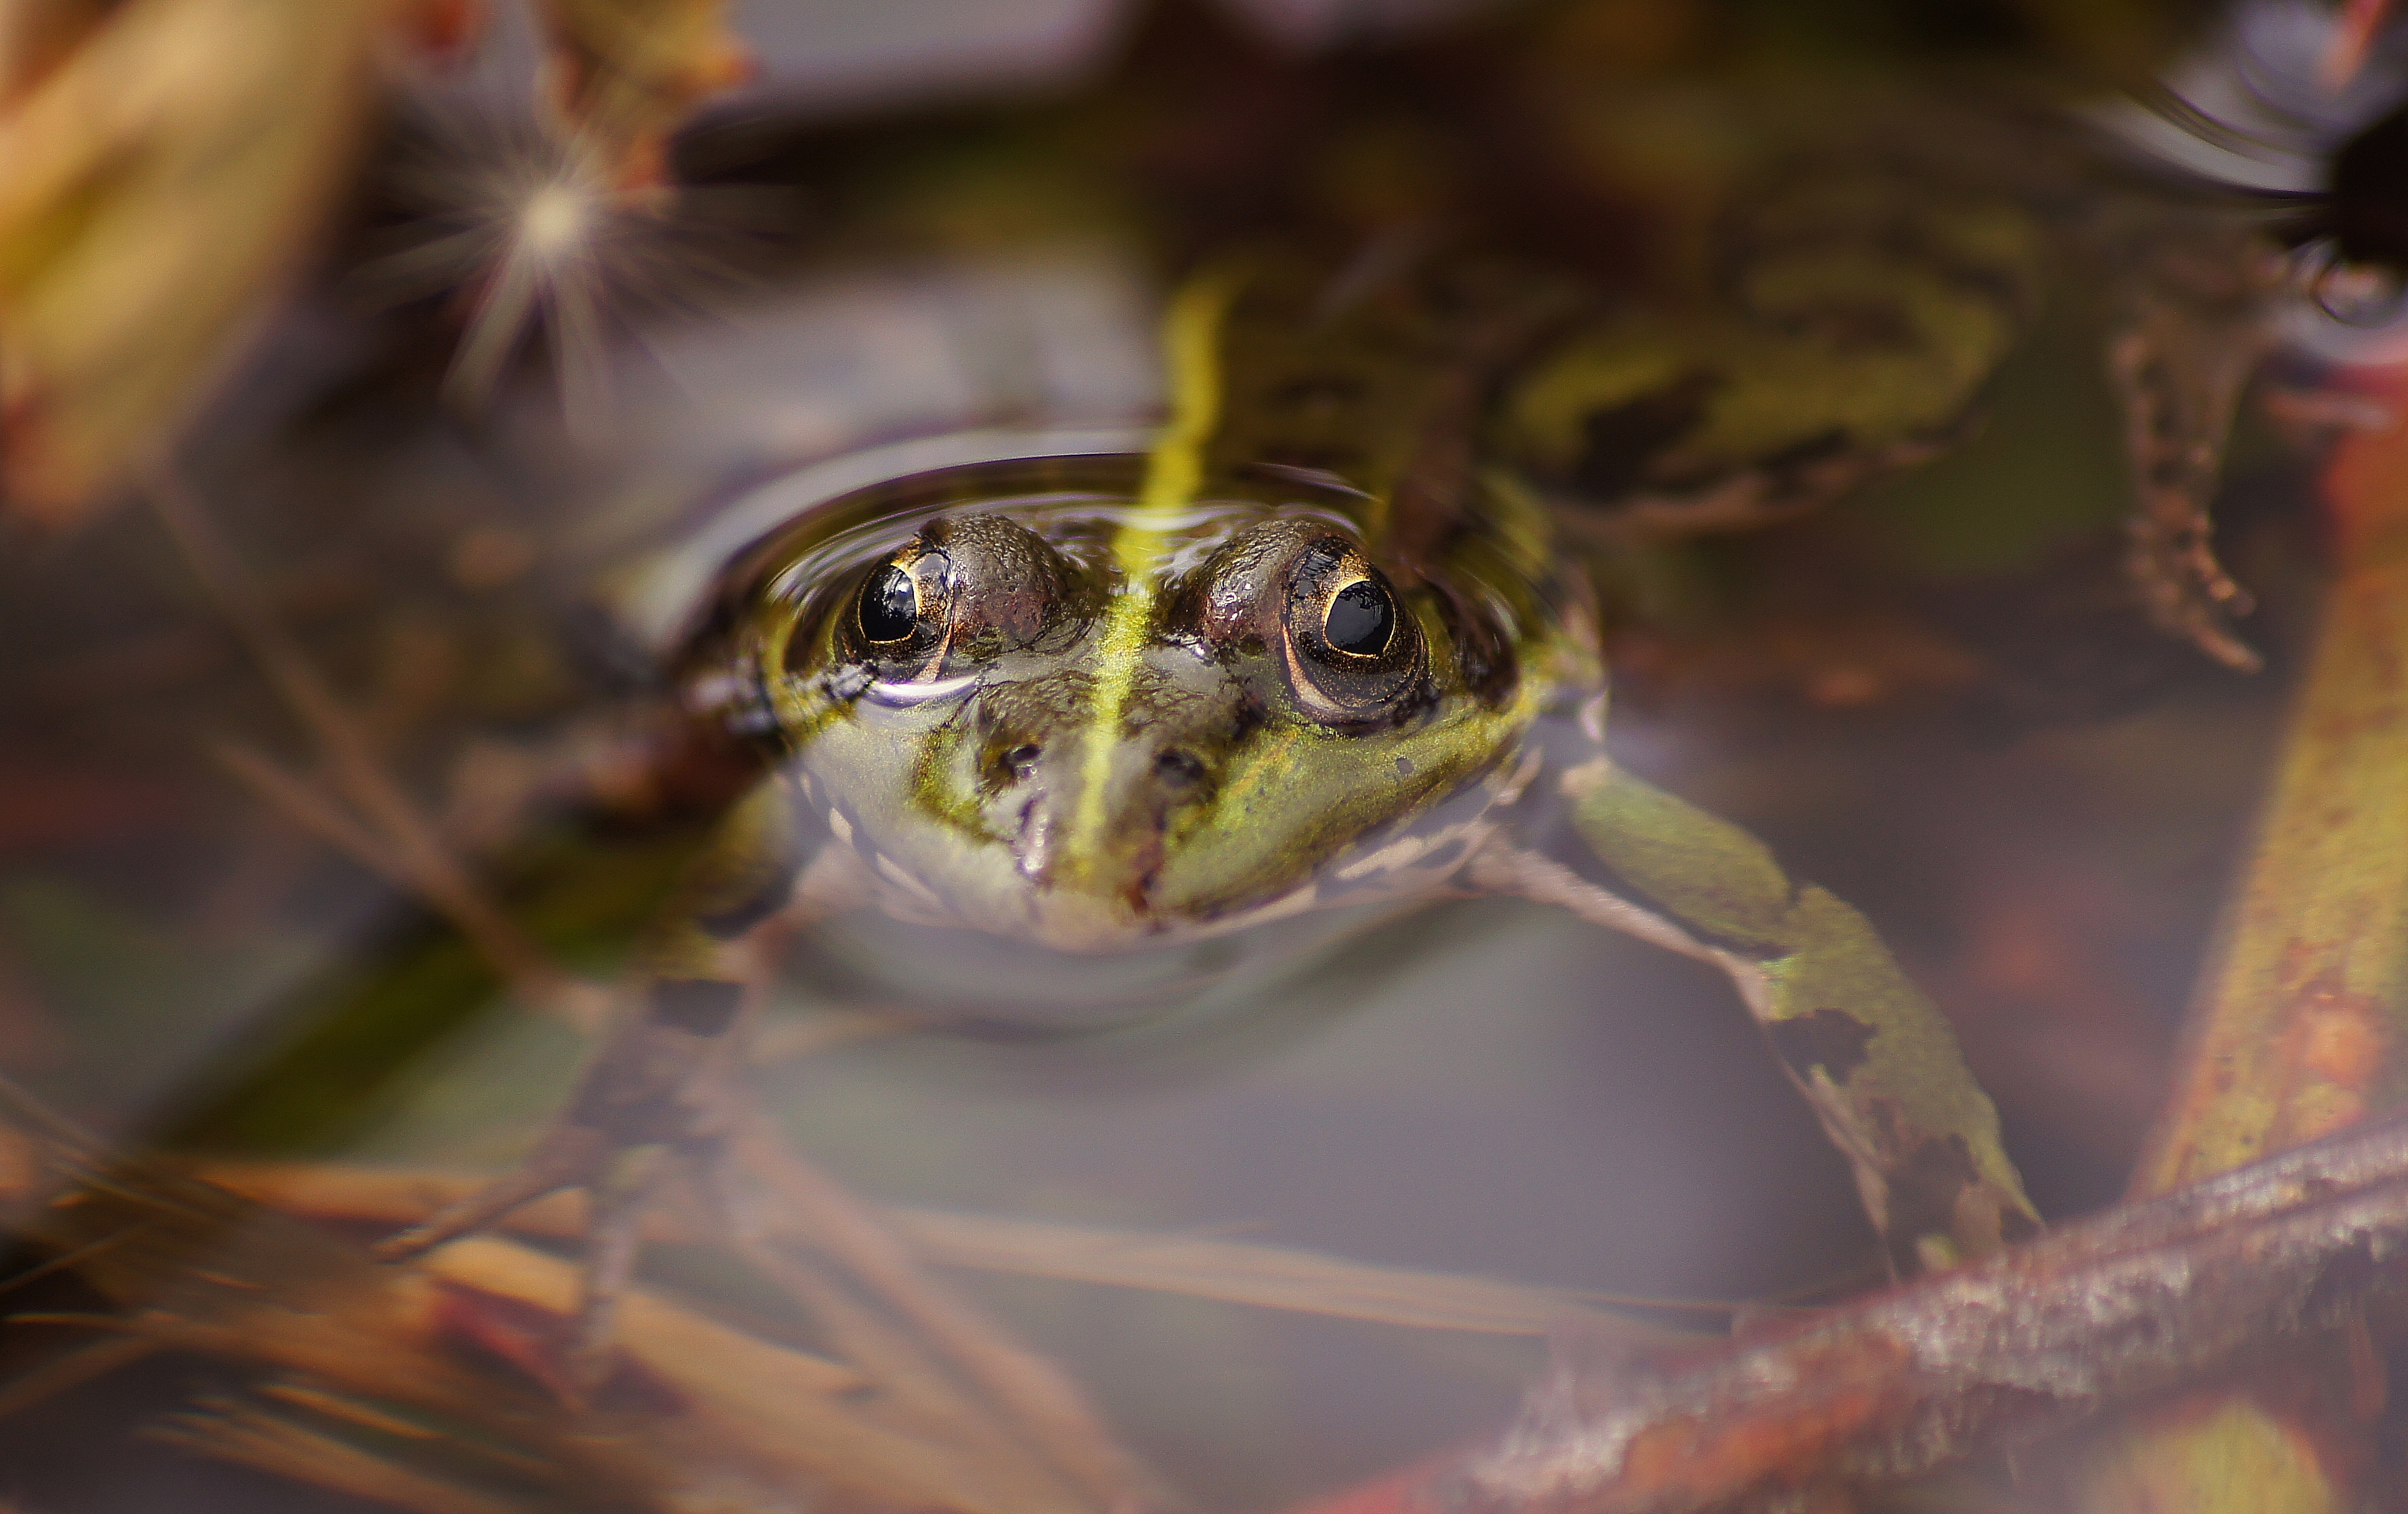
nature, wildlife, macro, biology, frog, amphibian, fauna, tree frog, close up, animals, vertebrate, naturaleza, ggl1, animales, sonya5, macro photography, ranidae